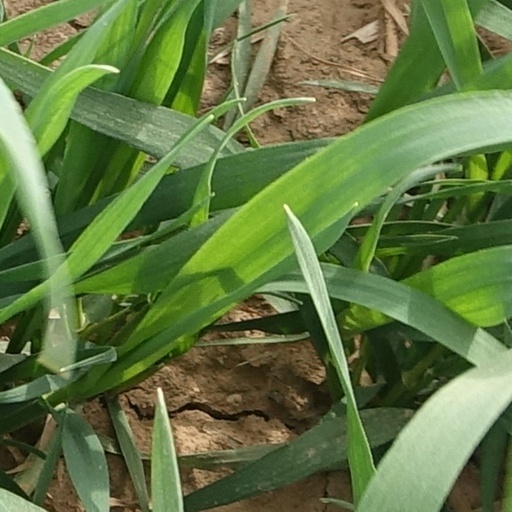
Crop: wheat